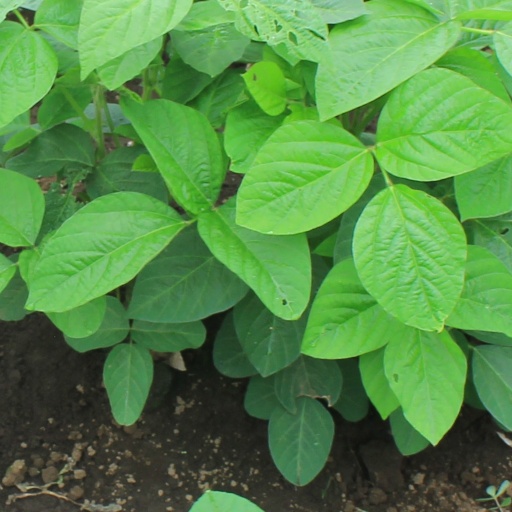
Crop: soybean